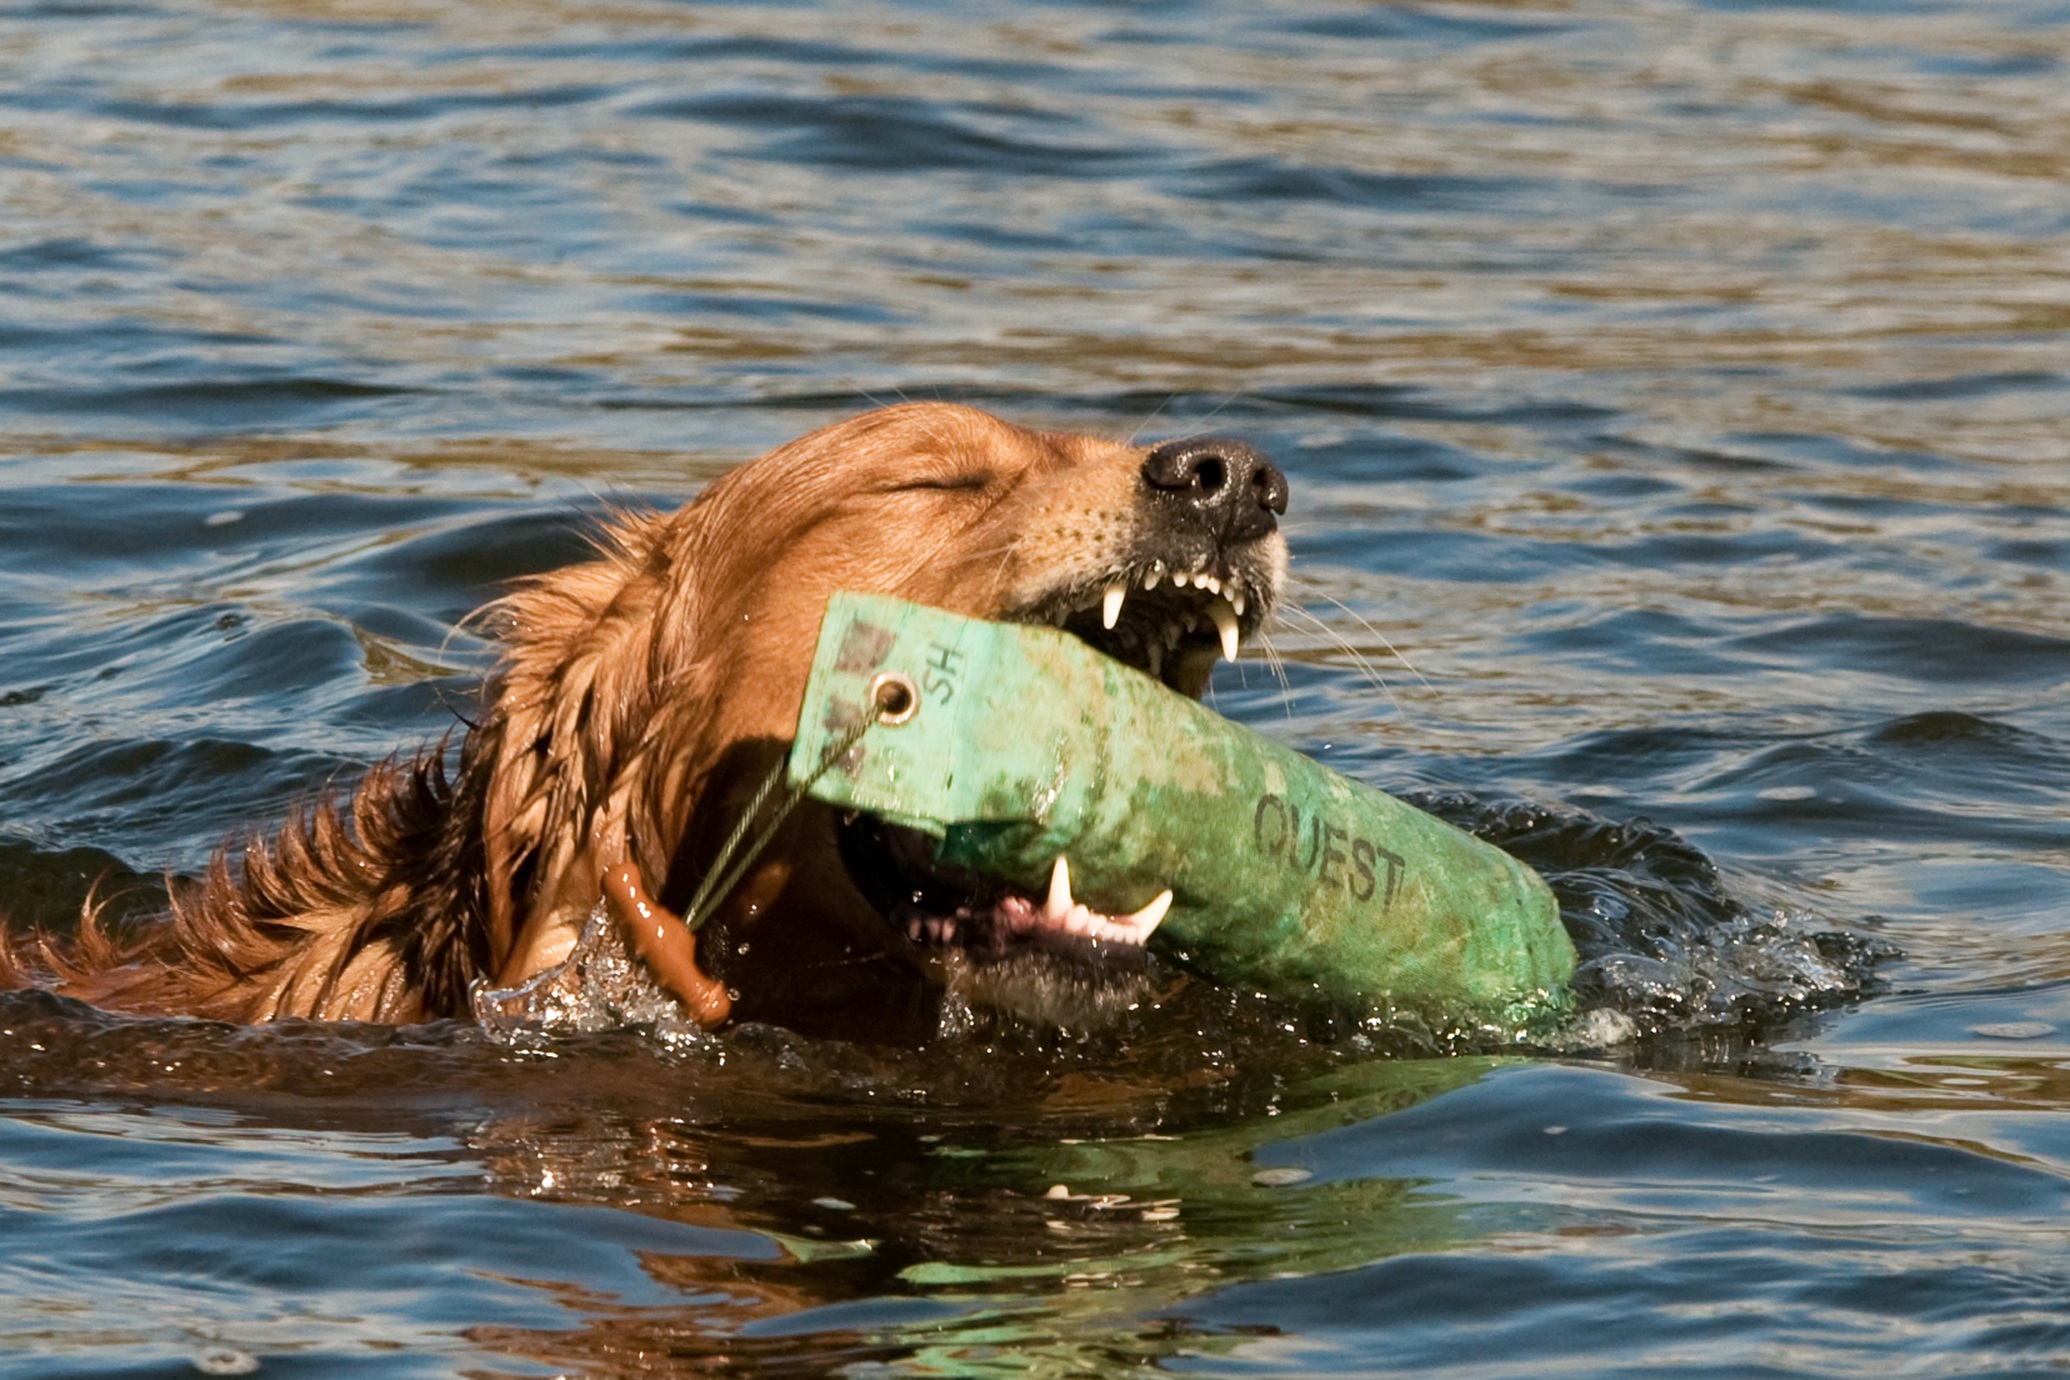
sea, water, dog, wildlife, portrait, training, mammal, vertebrate, otter, cooling, sea otter